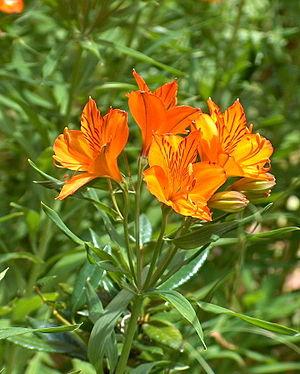
La province de Neuquén est une province d'Argentine, qui se trouve à l'extrémité nord-ouest de la Patagonie argentine. Avec une superficie de 94 378 km², elle est la plus petite province des régions australes du pays. Sa géographie s'abîme sur l'imposante Cordillère des Andes.